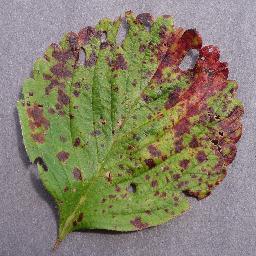
Label: Strawberry___Leaf_scorch